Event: Ecuador Earthquake
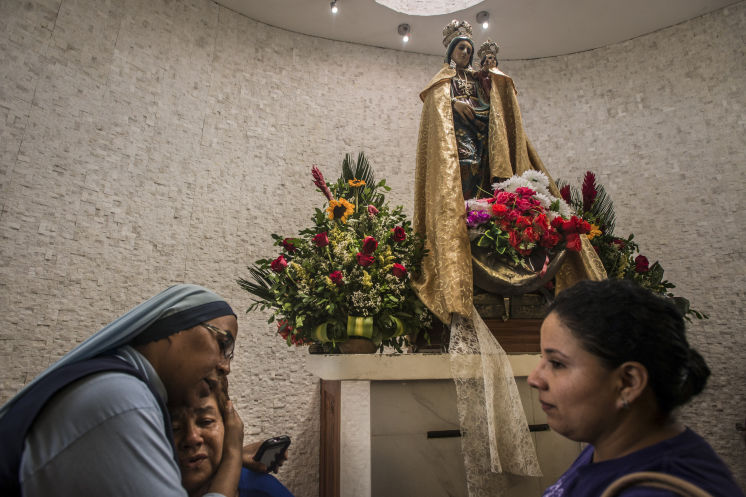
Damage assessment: no_damage